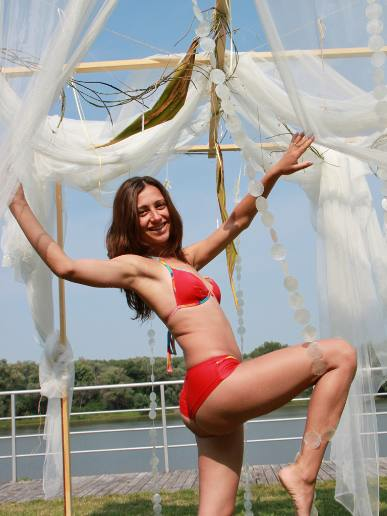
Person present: Yes